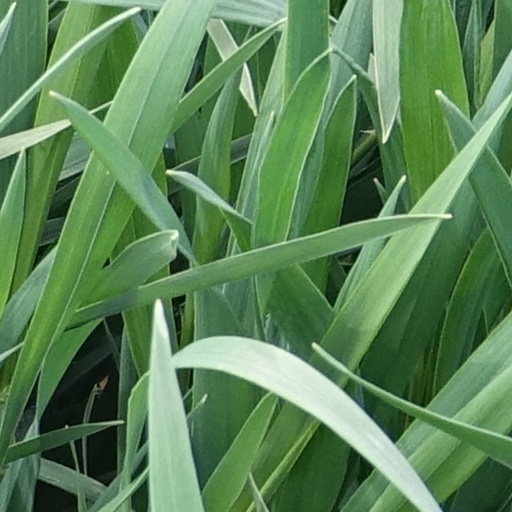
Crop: wheat